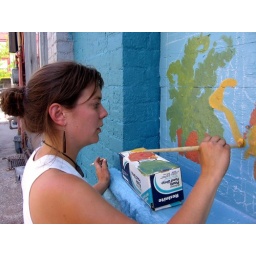
Tabby cat in the window July 21_07 Y Bambrick